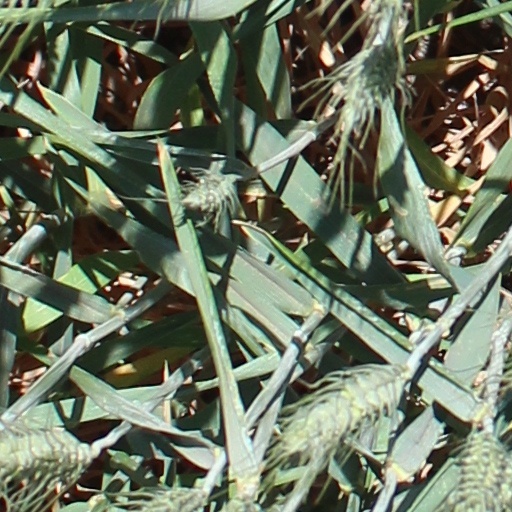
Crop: wheat